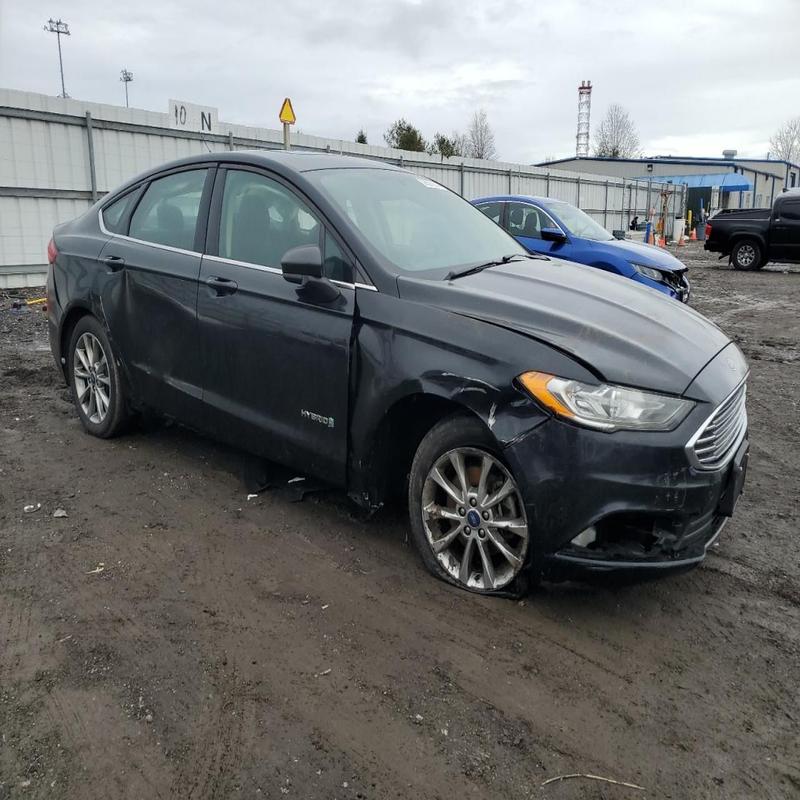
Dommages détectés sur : aile avant droite, porte arrière droite, aile arrière droite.
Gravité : majeur